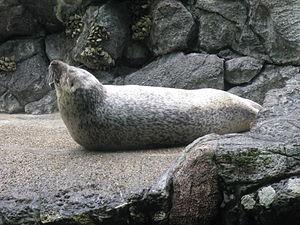
Le phoque tacheté ou Phoca largha est une espèce de mammifères de la famille des phoques.